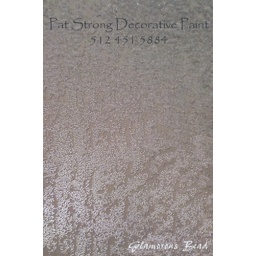
Glass bead finish is the ultimate in glamor. This is how a Bob Mackie dress looks like as a wall finish!.